Alliance Israélite Universelle

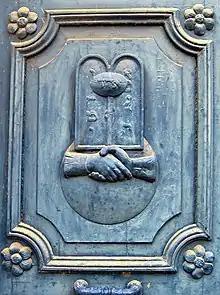

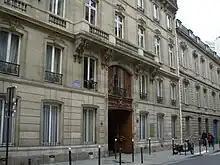
Entrance to the seat of the Société d'histoire des Juifs de Tunisie and the "Alliance israélite universelle" in Paris.

The Alliance israélite universelle (AIU) is a Paris-based international Jewish organization founded in 1860 with the purpose of safeguarding human rights for Jews around the world. It promotes the ideals of Jewish self-defense and self-sufficiency through education and professional development. The organization is noted for establishing French-language schools for Jewish children throughout the Mediterranean, Iran, and the former Ottoman Empire in the 19th and early 20th centuries.